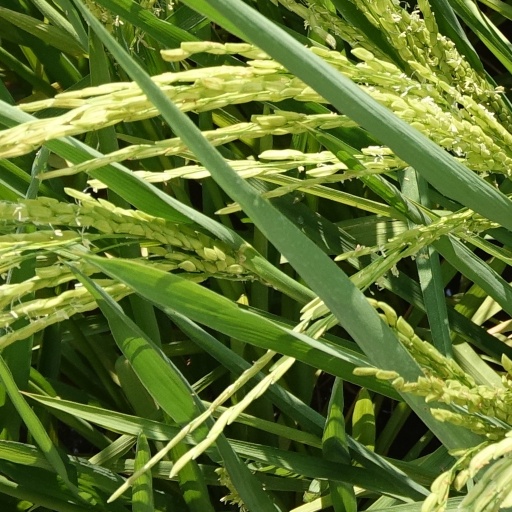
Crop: rice